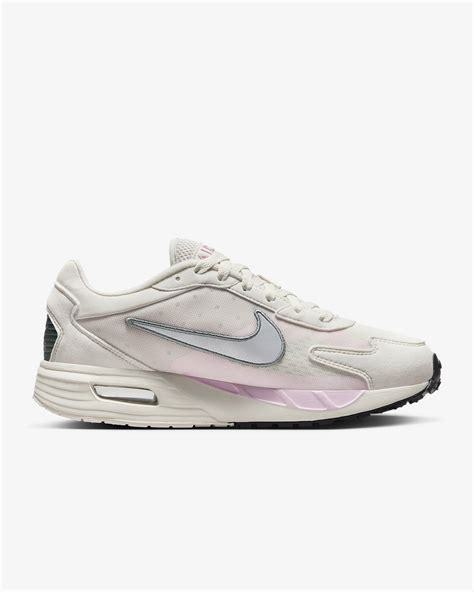
Brand: Nike
Model: Air Max Solo